Education in ancient Greece

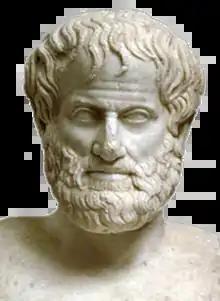
Bust of Aristotle

Elementary education had a long history in Athens as Aristophanes called it the "arkhaia paideia" (literally ancient education). But it was only fully developed in the early fifth century BC and attained its recognisable form. In its developed form, the old education consists of three divisions, "gymnastikē" or physical education, "mousikē" or music, and "grammata" or letters. The boys would attend the classes concurrently and there were separate teachers for each of the disciplines. Although it is similar to modern day elementary level study, this traditional education of the Athenian boys was neither mandatory nor free. The education came at a price and it was up to the fathers’ decision of what and how long the education would be. While the elementary education normally ended when the boys reached their adolescence at around 14 to 15 years old, children from wealthier families would start earlier and end later.